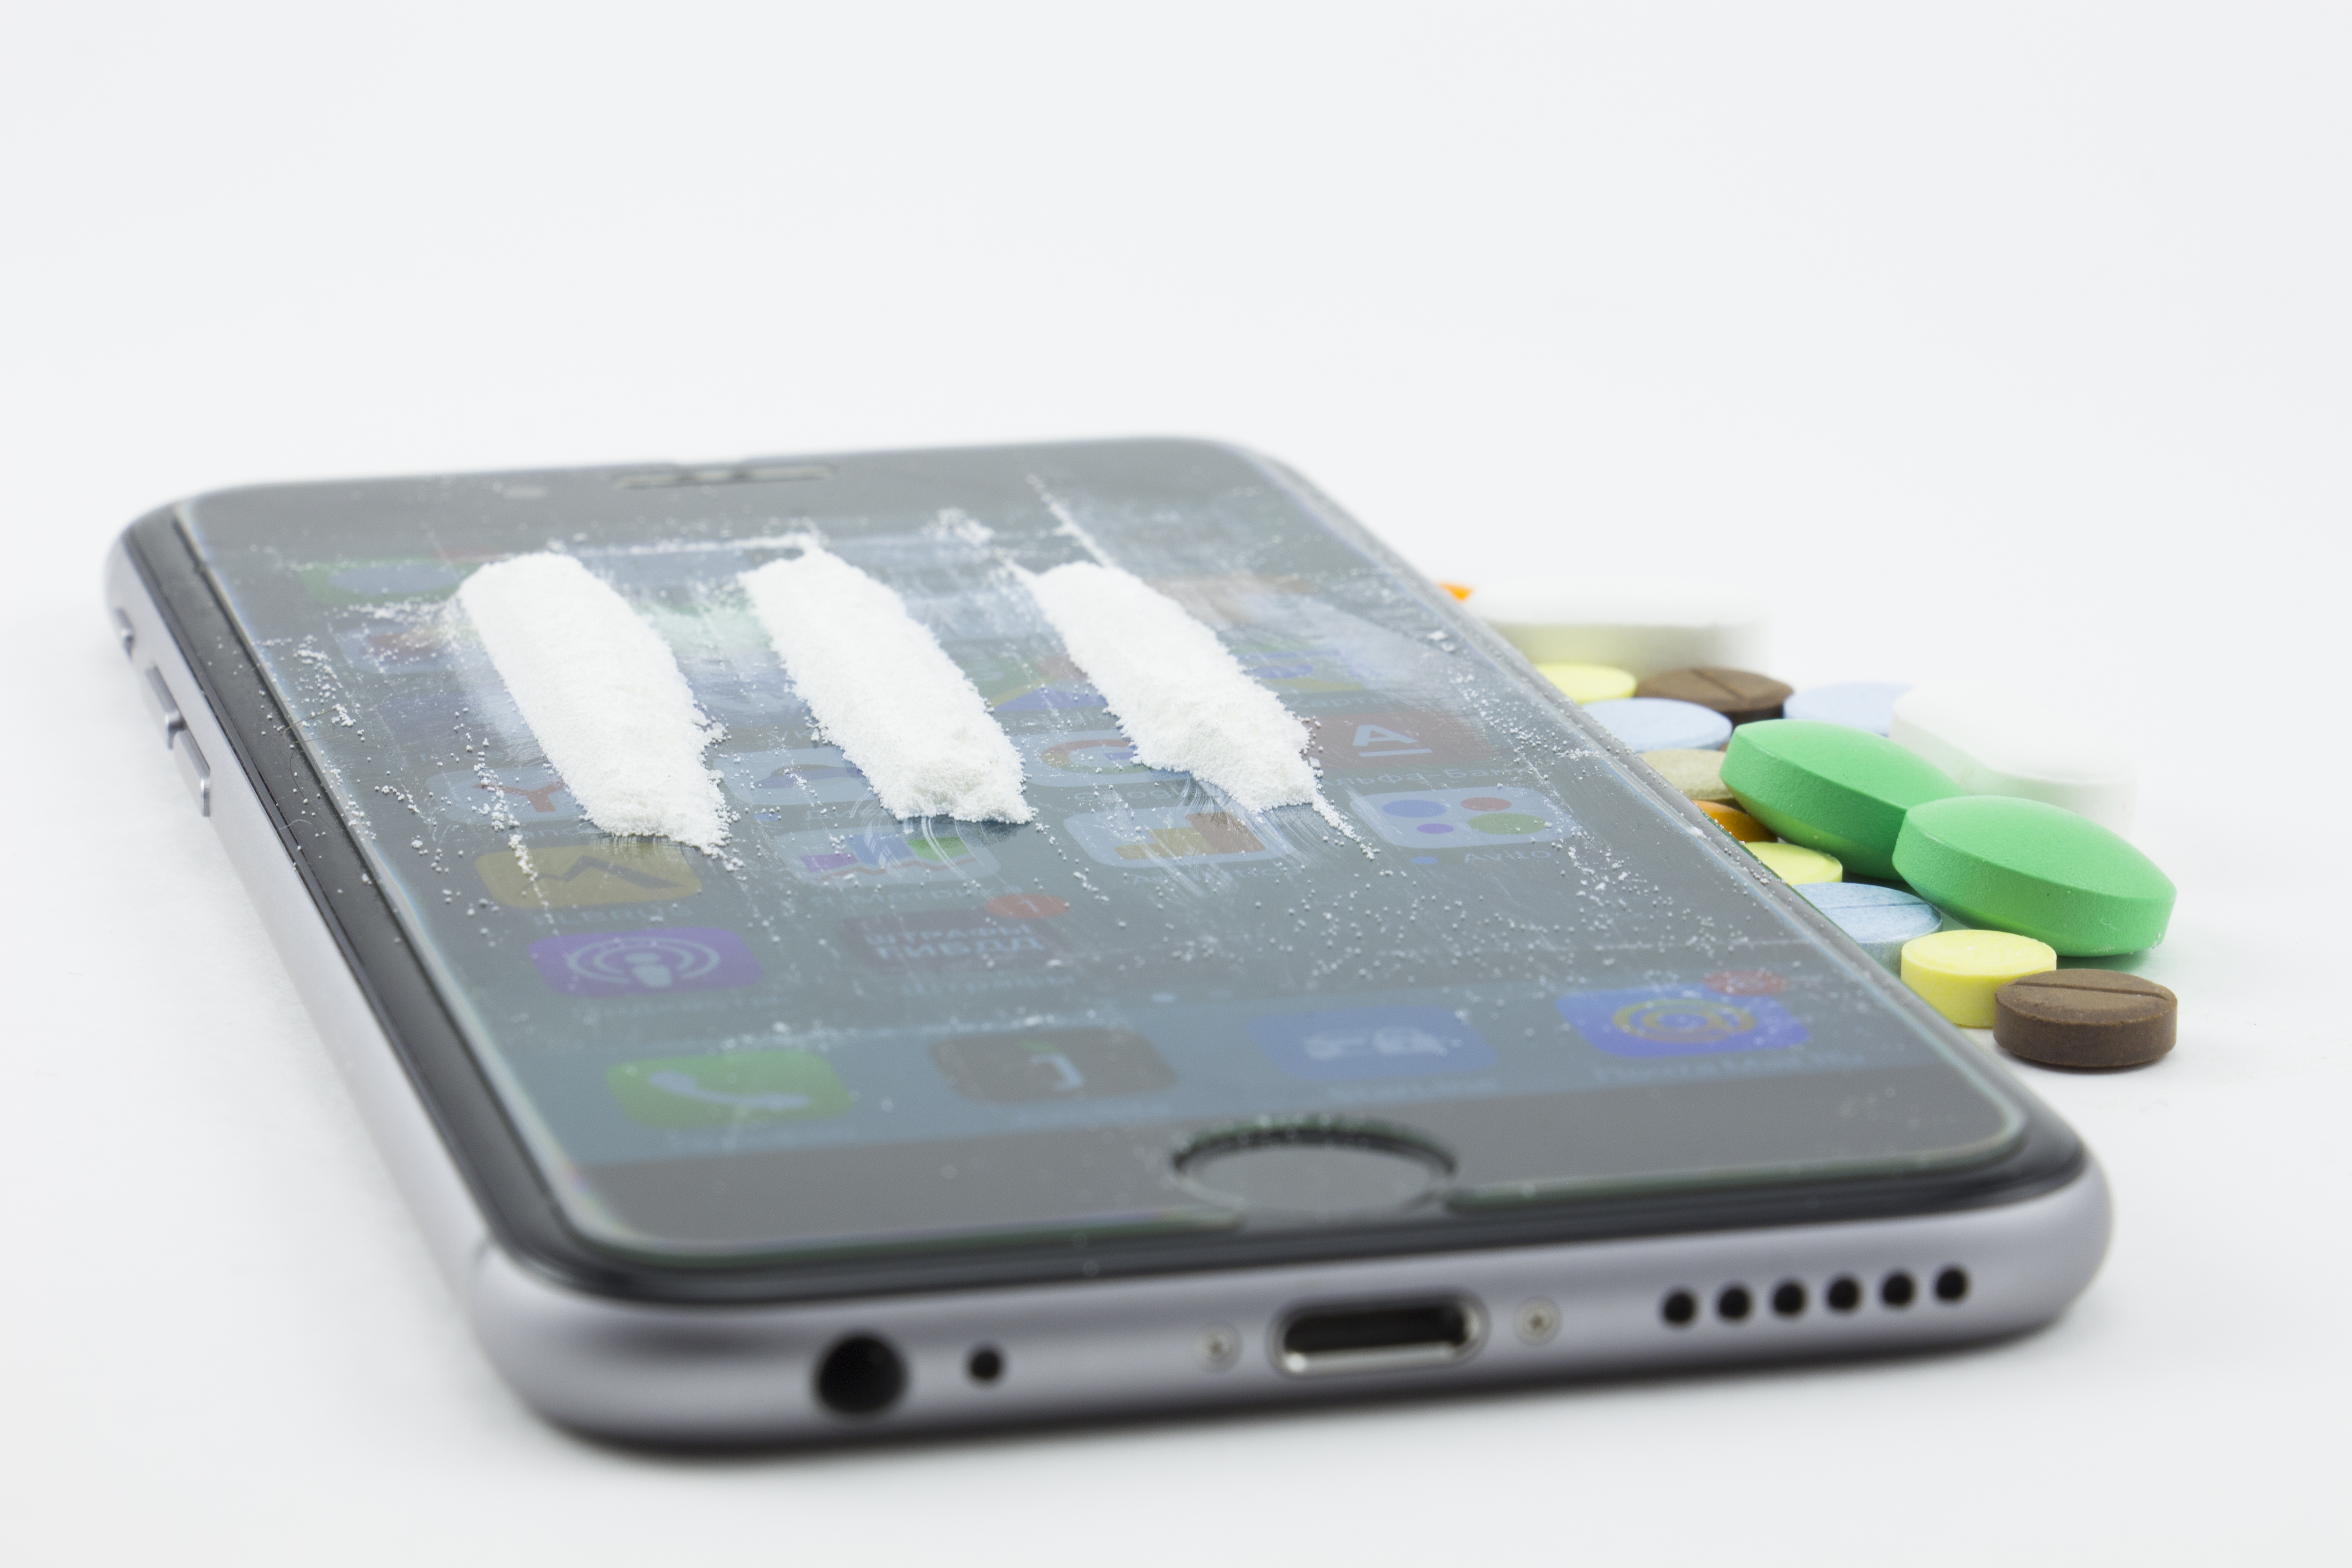
iphone, smartphone, technology, phone, gadget, powder, mobile phone, product, electronics, addiction, tablets, drugs, credit card, hiv, aids, heroin, cocaine, drug addiction, narcotic pills